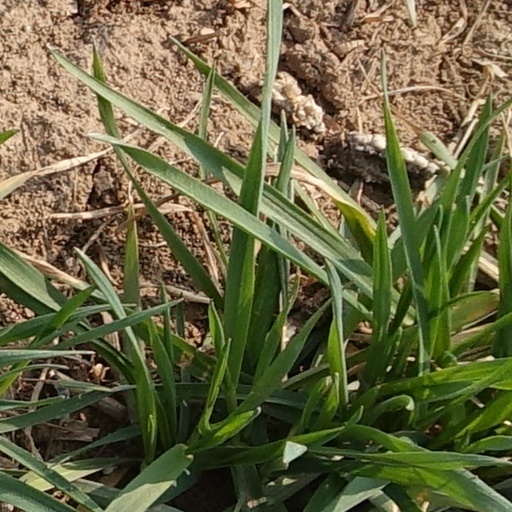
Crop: wheat